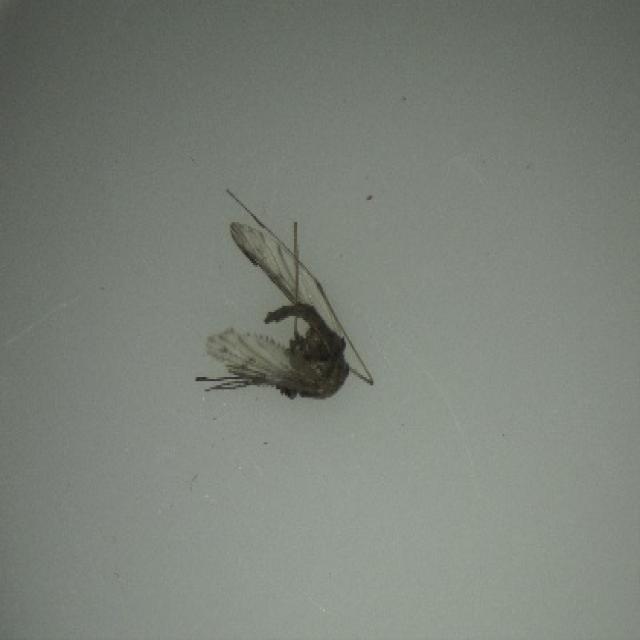
Species: anopheles_sinensis